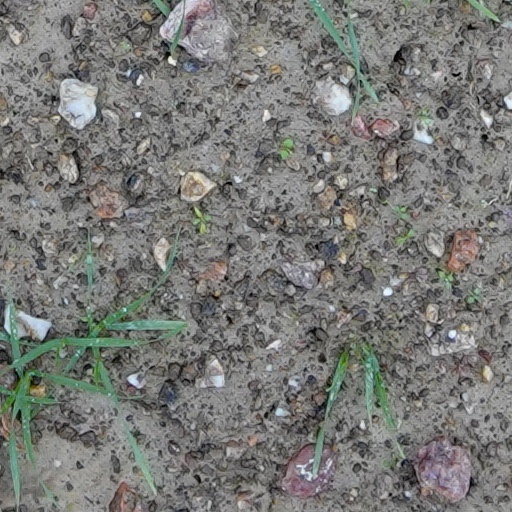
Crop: wheat